Sturmgeschütz

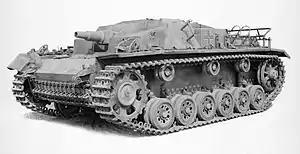
An early version of the (StuG III Ausf.C/D)

The more common of the two, the StuG III was developed in the late 1930s on the chassis of the Panzer III. It was initially designated "StuG" but with the development in 1943 of the StuG IV to make up for lost StuG III production, it was re-designated as "StuG III" to distinguish the two. Initially, the "Wehrmacht" intended to use StuGs as armored self-propelled infantry support guns, providing close fire-support to infantry by destroying bunkers, pillboxes and other entrenched positions. A secondary capability as an anti-tank weapon became more important as the war progressed.